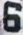
Number: 6